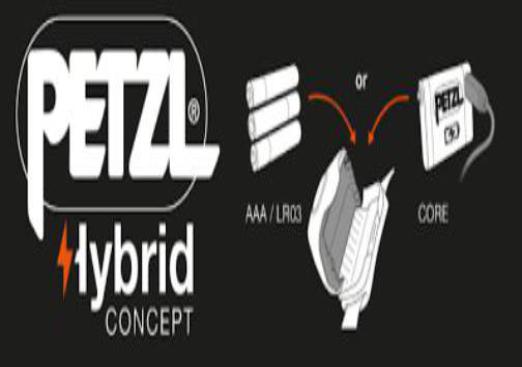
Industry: Clothes